Peter Gibson (glazier)

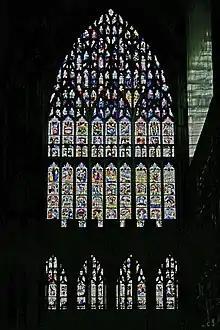
York Minster's Great East Window after its decade-long conservation project

Gibson worked on each of York Minster's more than 120 windows, jokingly referring to himself as "the Minster's window cleaner", and he twice oversaw the restoration of the rose window, once after it was almost destroyed in the great fire of 1984. Gibson's likeness is seen in a restored Tree of Jesse window in the Minster's nave. While it was being repaired in 1950, workers discovered the likeness of Jesse was missing, so an artist was commissioned to paint a new figure. Gibson, a young glazier at the time, was the only person in the workshop available to pose as a model.